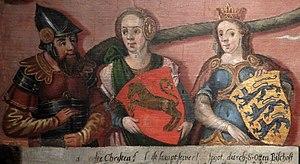
Warcislaw Iᵉʳ, décédé vers 1147/1148 près de Stolpe, fut un prince souverain en Poméranie. Il est l'ancêtre de la dynastie ducale des Griffon ayant régné sur la Poméranie occidentale jusqu'en 1637.